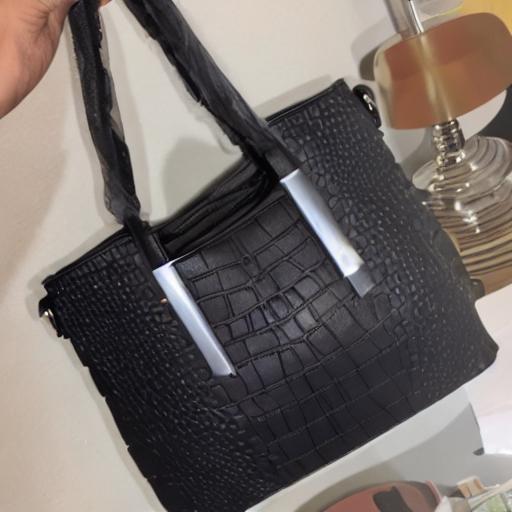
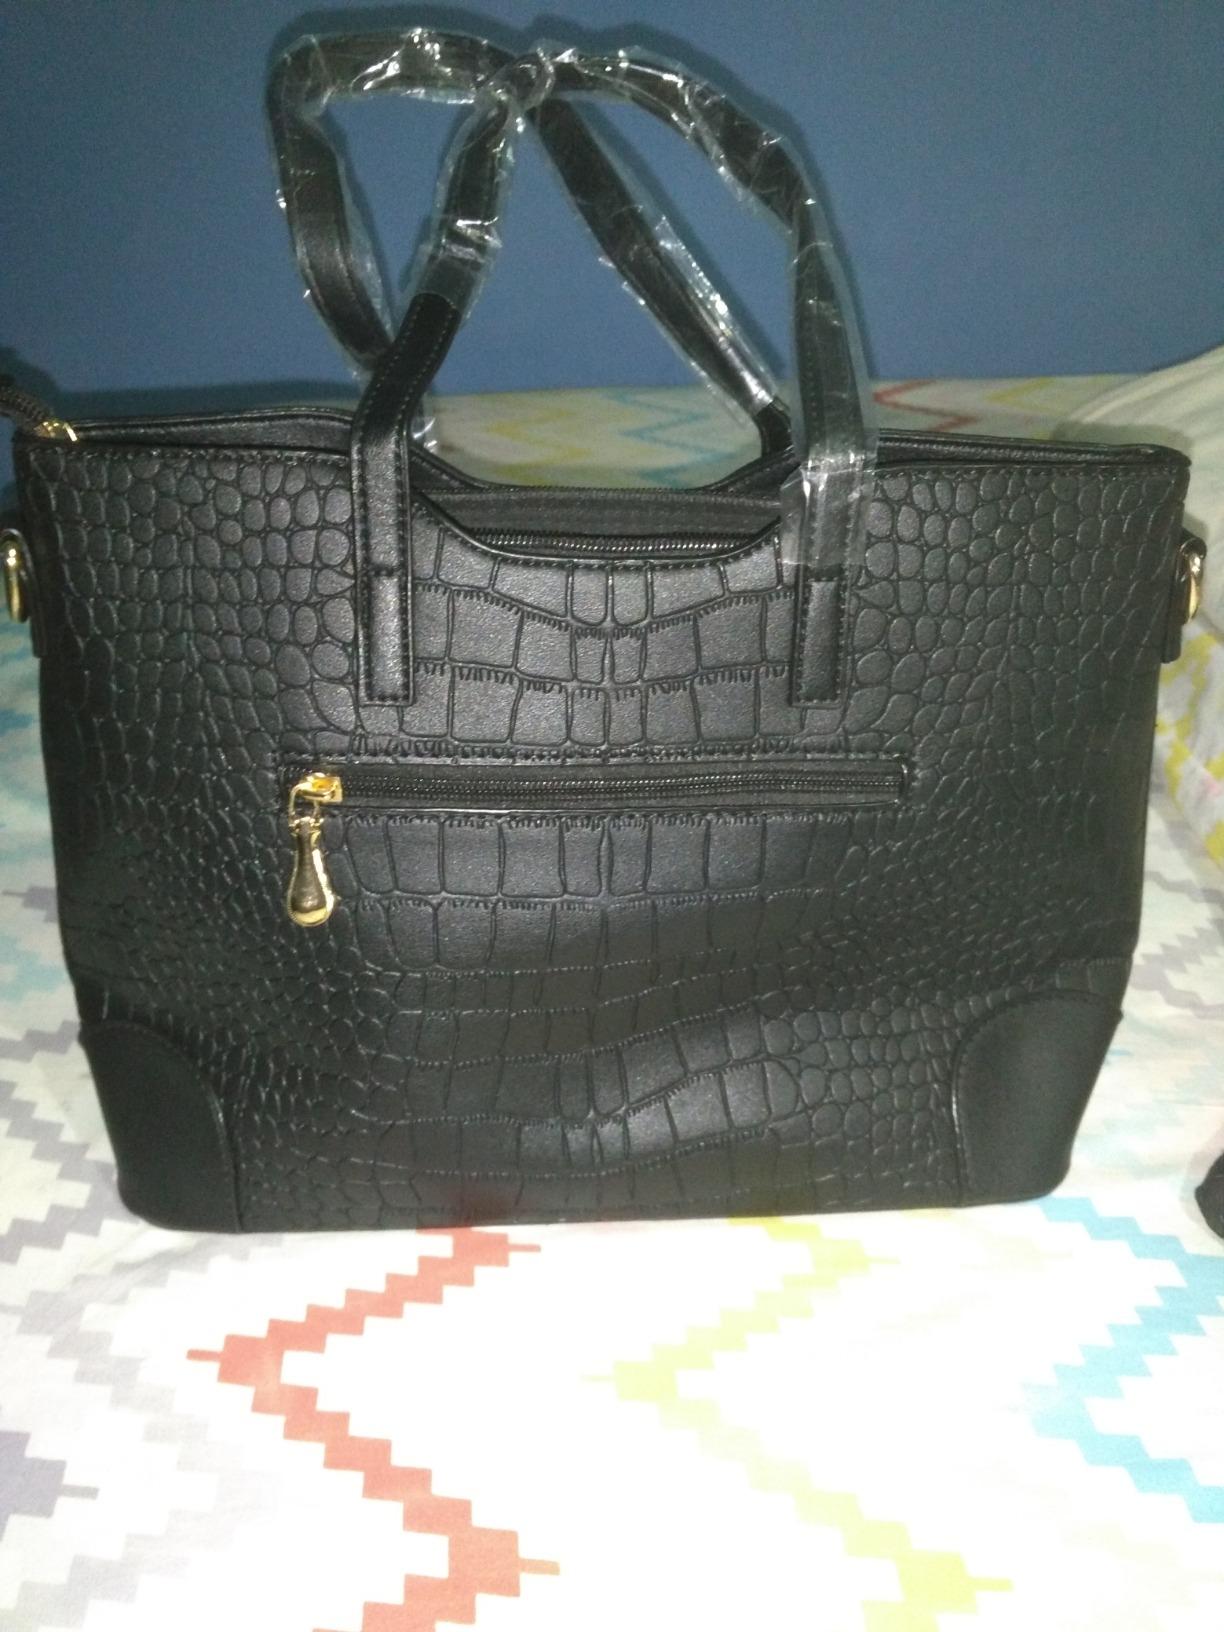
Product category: accessories_handbag
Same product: no